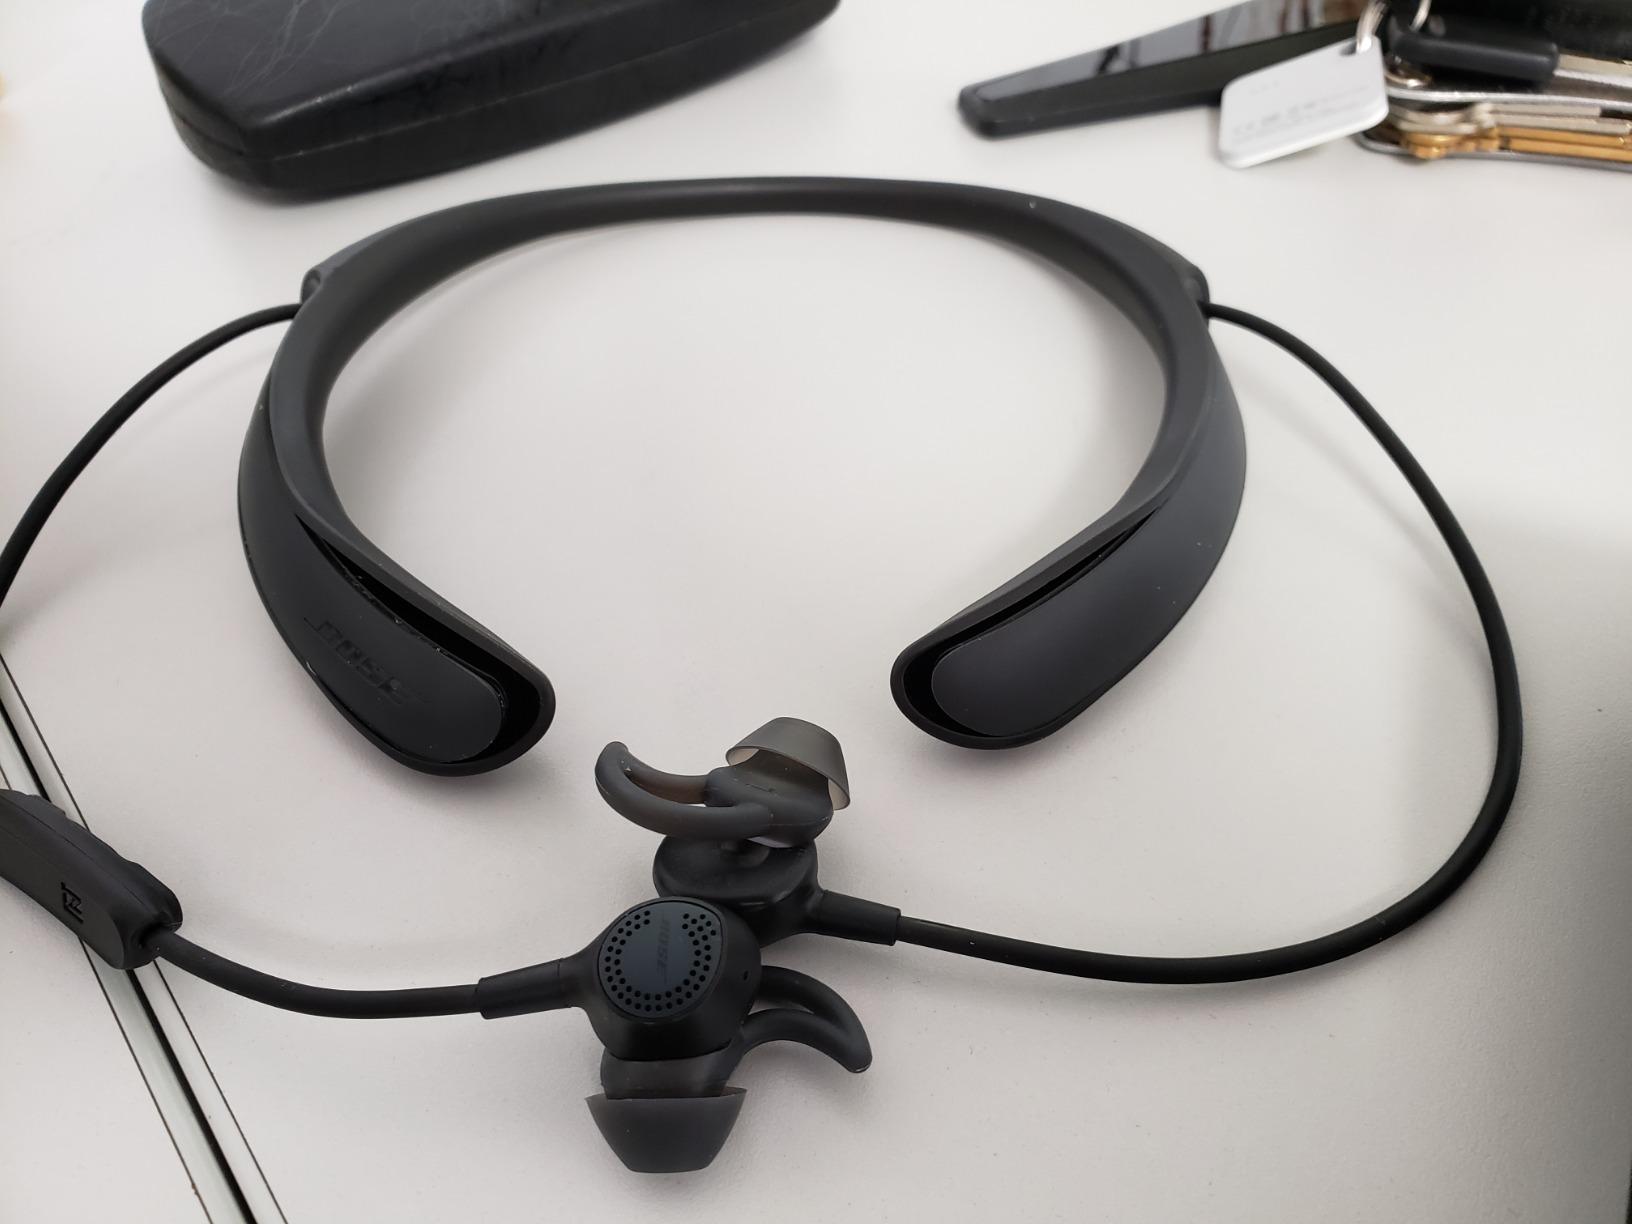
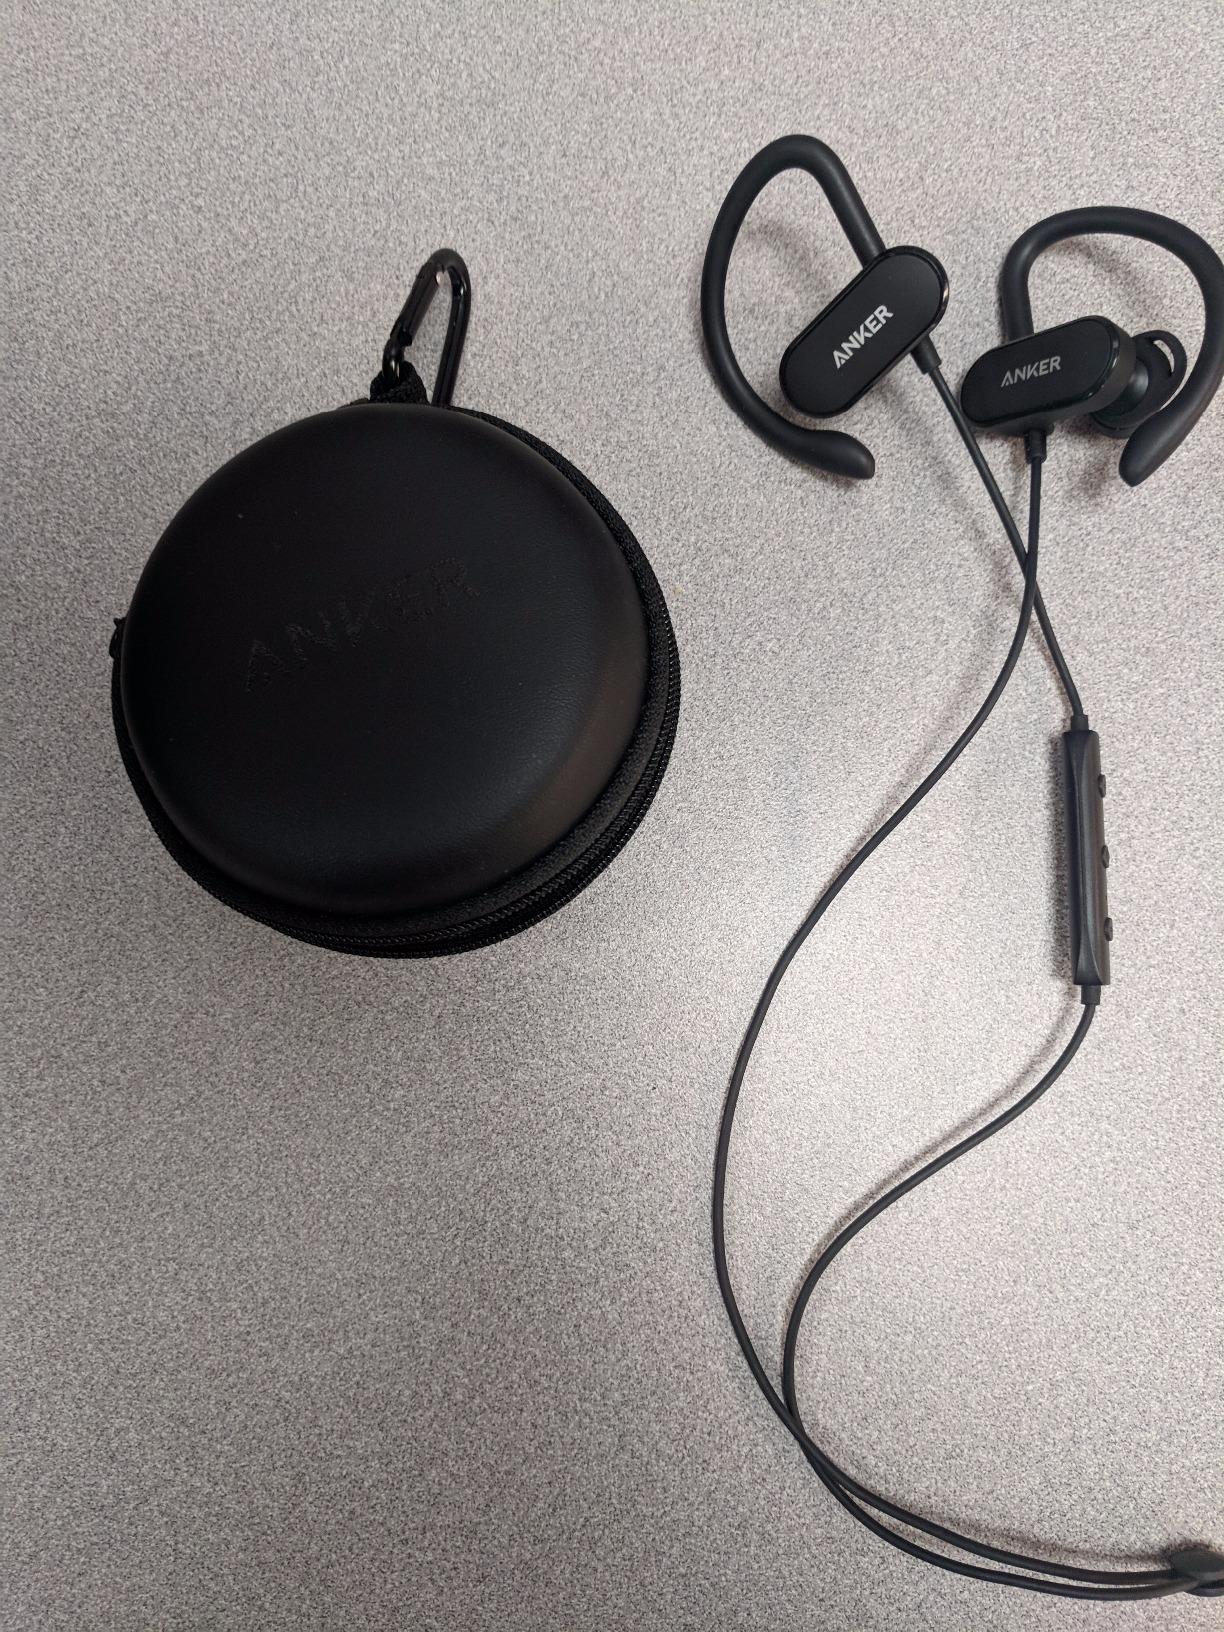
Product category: headphones
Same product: no